Tropical cyclones in 2021

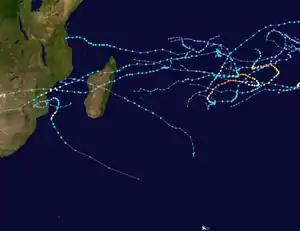
2020–21 South-West Indian Ocean cyclone season

From the 2020 season, two systems crossed into the 2021 season after having formed during the previous year. The systems were Danilo, which peaked as a high-end severe tropical storm and briefly passed near the Mascarene Islands, and a tropical depression designated as 05 which entered the South-West Indian Ocean basin on December 28, causing a Fujiwhara effect with Danilo before dissipating on January 3. In the 2021 season, a tropical disturbance formed in the South-West Indian Ocean, which intensified into a tropical storm, being given the name Eloise. After making landfall on Madagascar, it rapidly intensified into a tropical cyclone in the Mozambique Channel before making a second landfall on Beira. Its remnants affected Zimbabwe, Eswatini, and South Africa. Joshua entered the basin from the Australian Region on the same day. On January 27, "10U" from the Australian region entered the basin and was designated as "Tropical Depression 09" before quickly dissipating thereafter.